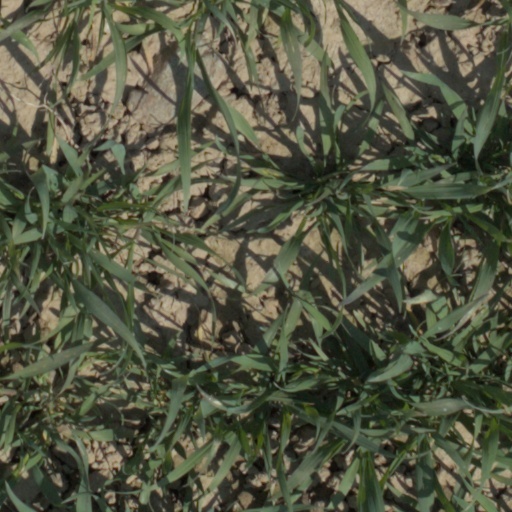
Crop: wheat